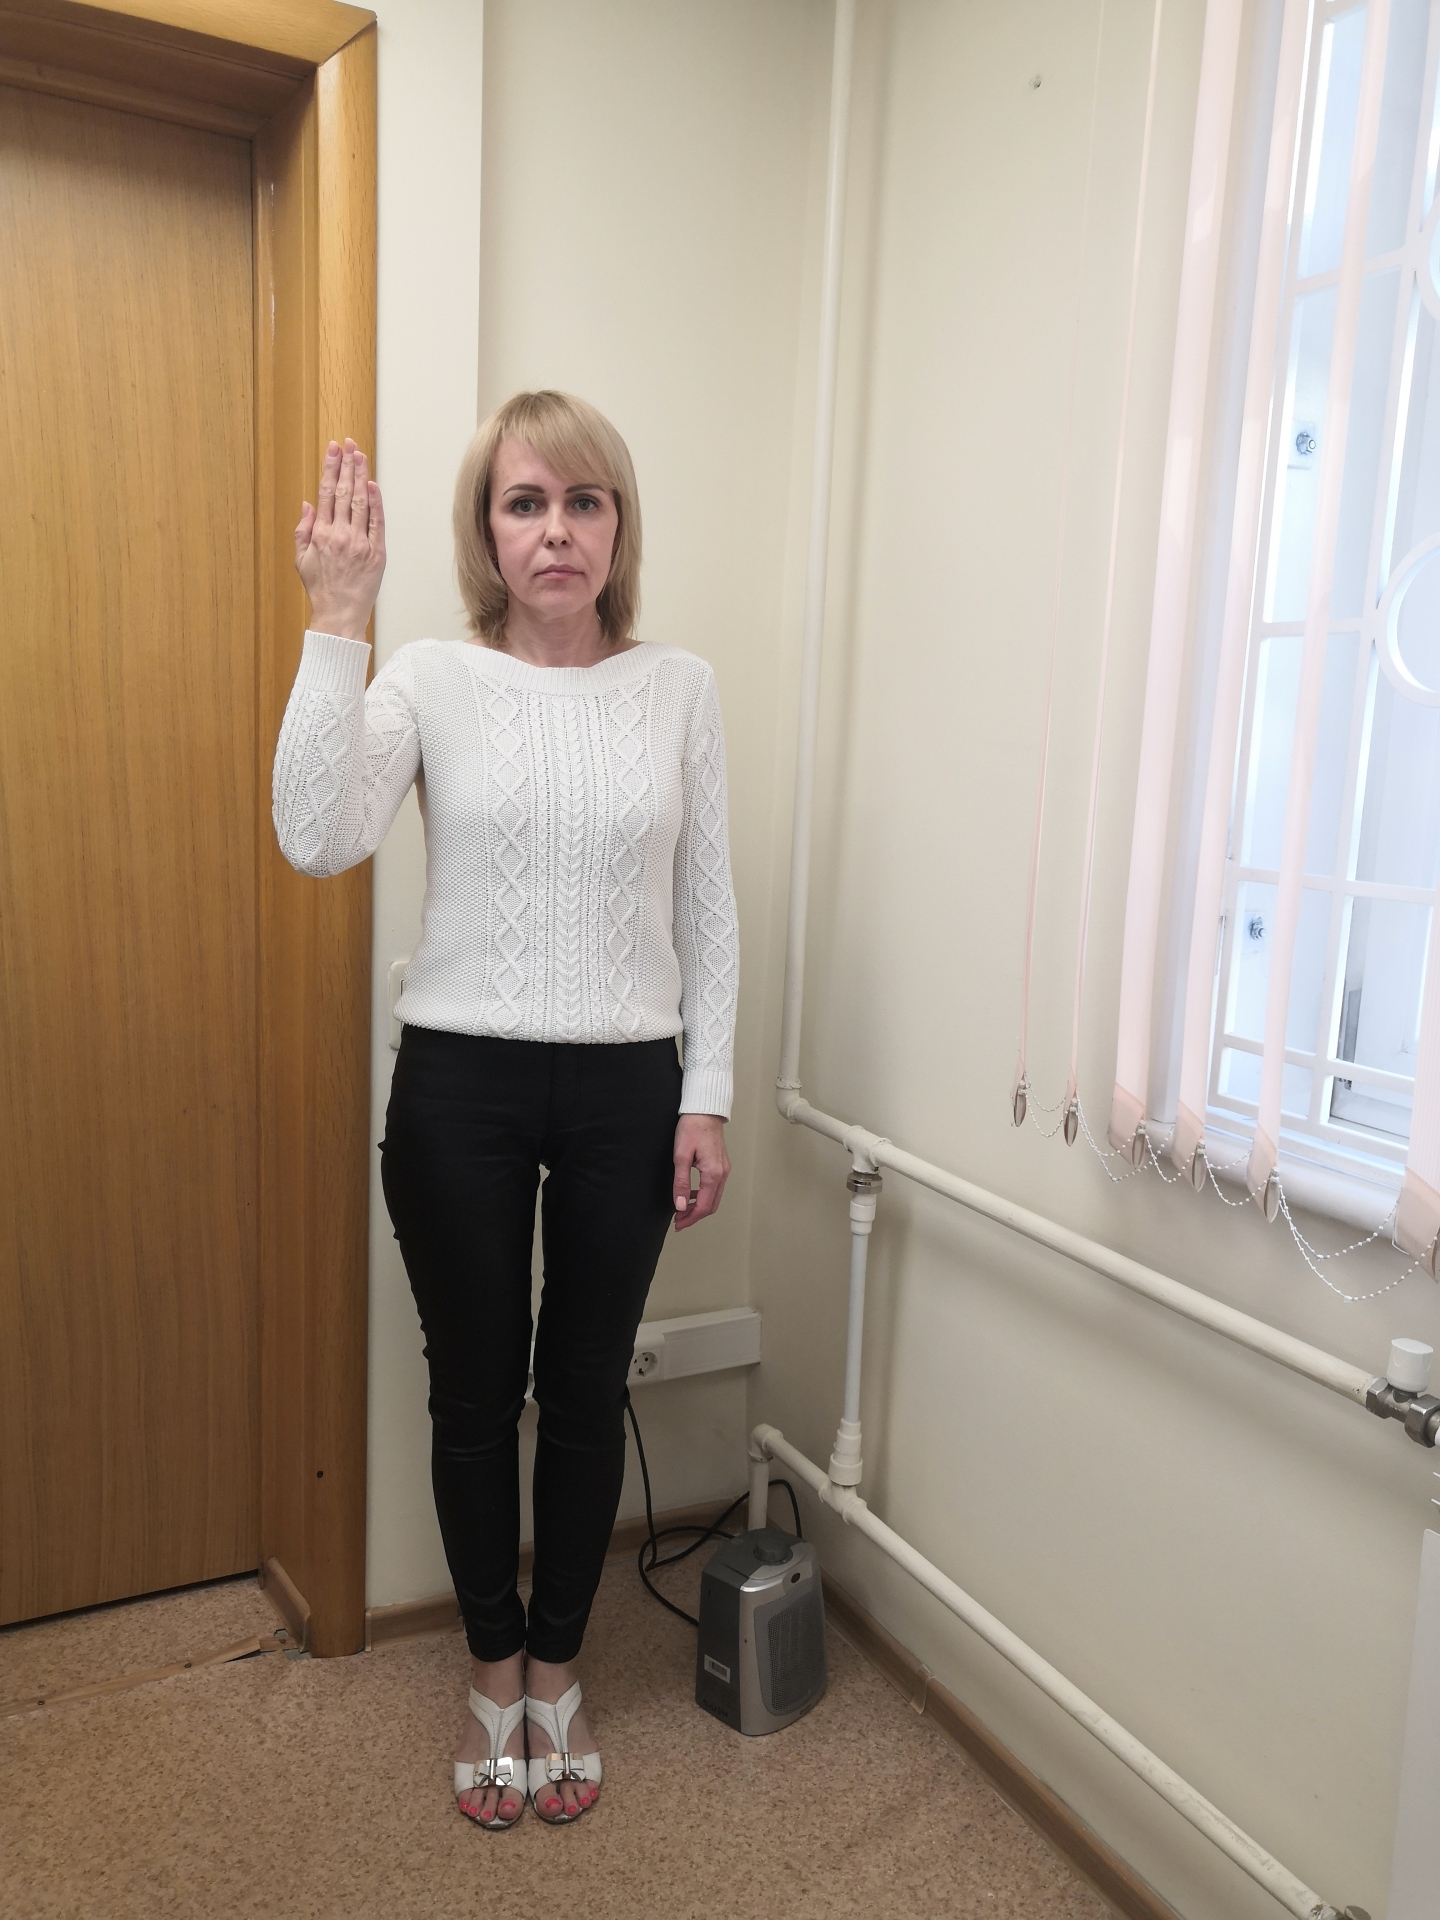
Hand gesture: stop_inverted